Rode, Somerset

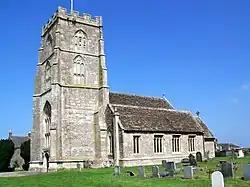
Church of St Lawrence, Rode

The Church of St Lawrence dates from the late 14th and early 15th century. It was restored in 1874 by Charles Edward Davis and is a Grade I listed building. There is also a Baptist-Methodist chapel, dating from 1809, which has Grade II listed building status for the gates and walls.